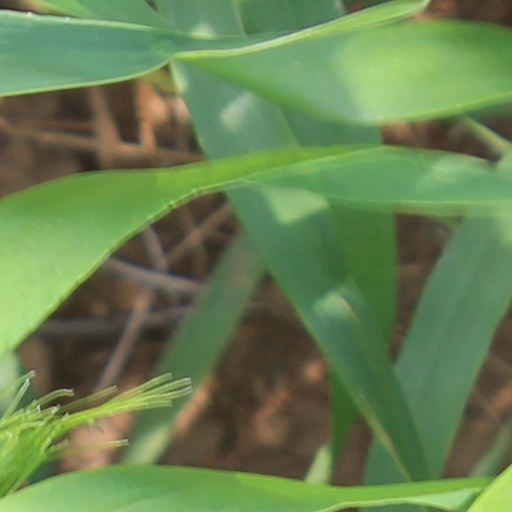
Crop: wheat